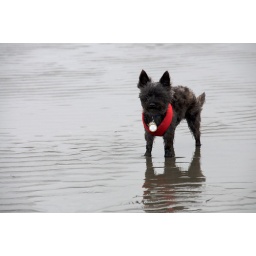
Chloe stands on the beach at Pacific Beach, with her reflection broken up by mini sand dunes.